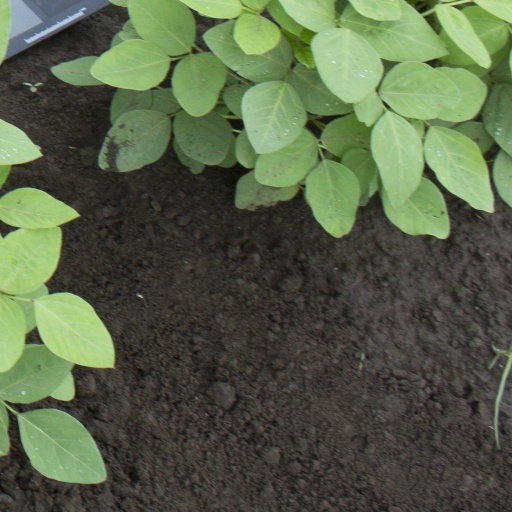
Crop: soybean